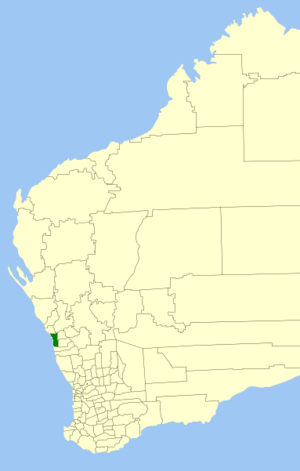
Le Comté d'Irwin est une zone d'administration locale sur la côte ouest de l'Australie-Occidentale en Australie. Le comté est situé à environ 50 kilomètres au sud de Geraldton et 360 kilomètres au nord de Perth, la capitale de l'État.